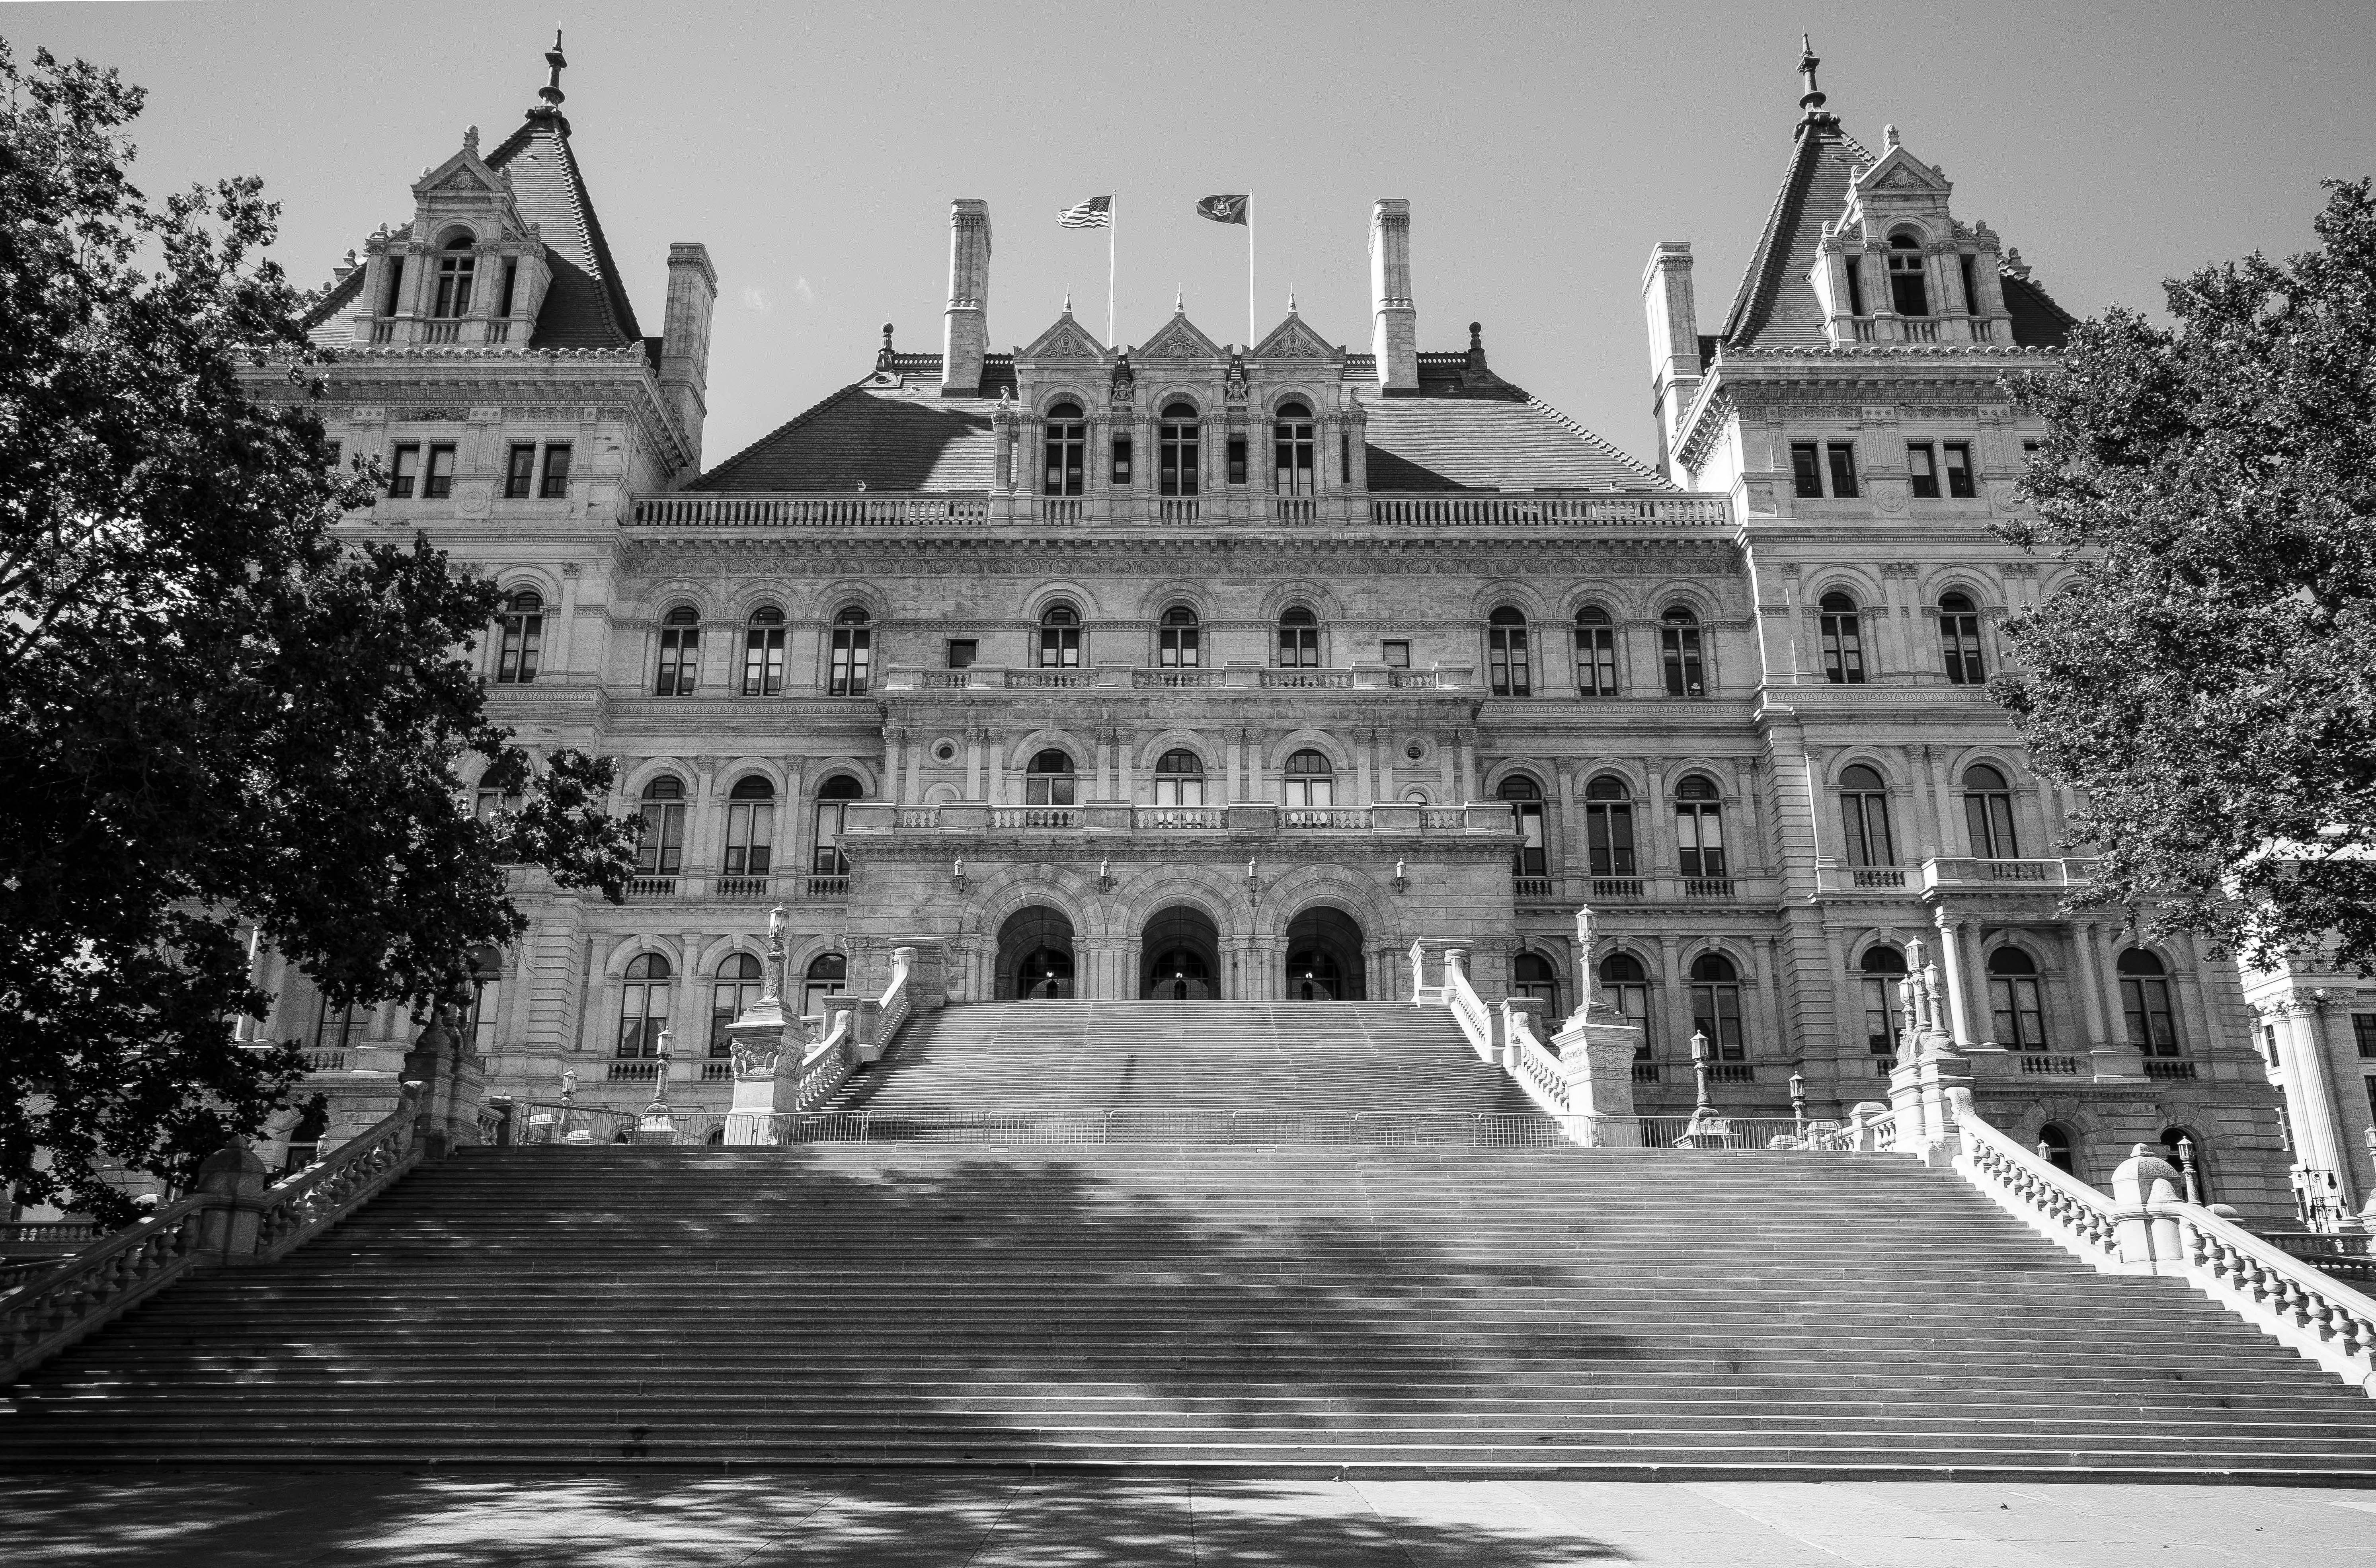
black and white, architecture, white, building, chateau, palace, cityscape, landmark, cathedral, nikon, black, monochrome, bw, blackandwhite, blackwhite, newyork, noiretblanc, noir, blanc, ny, negro, blanco, schwarz, raw, pretoebranco, history, blancoynegro, town square, nero, branco, byn, weis, bianconero, bianco, blanconegro, bn, noirblanc, biancoenero, pretobranco, preto, schwarzundweis, nikond3300, capitolbuilding, albany, newyorkstate, nys, monochrome photography, ancient history